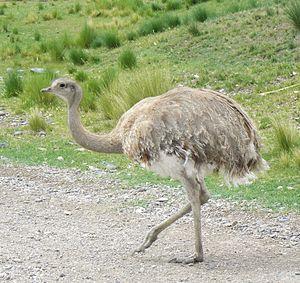
La province de La Rioja est une subdivision de l'Argentine située au nord-ouest du pays. Elle est limitée au nord-ouest par le Chili, à l'ouest par la province de San Juan, au sud par la province de San Luis à l'est par la province de Córdoba et au nord par la province de Catamarca.